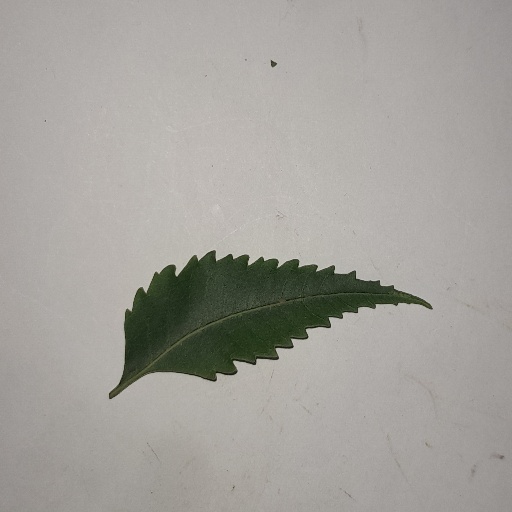
Species: Neem
Leaf condition: Healthy Leaf